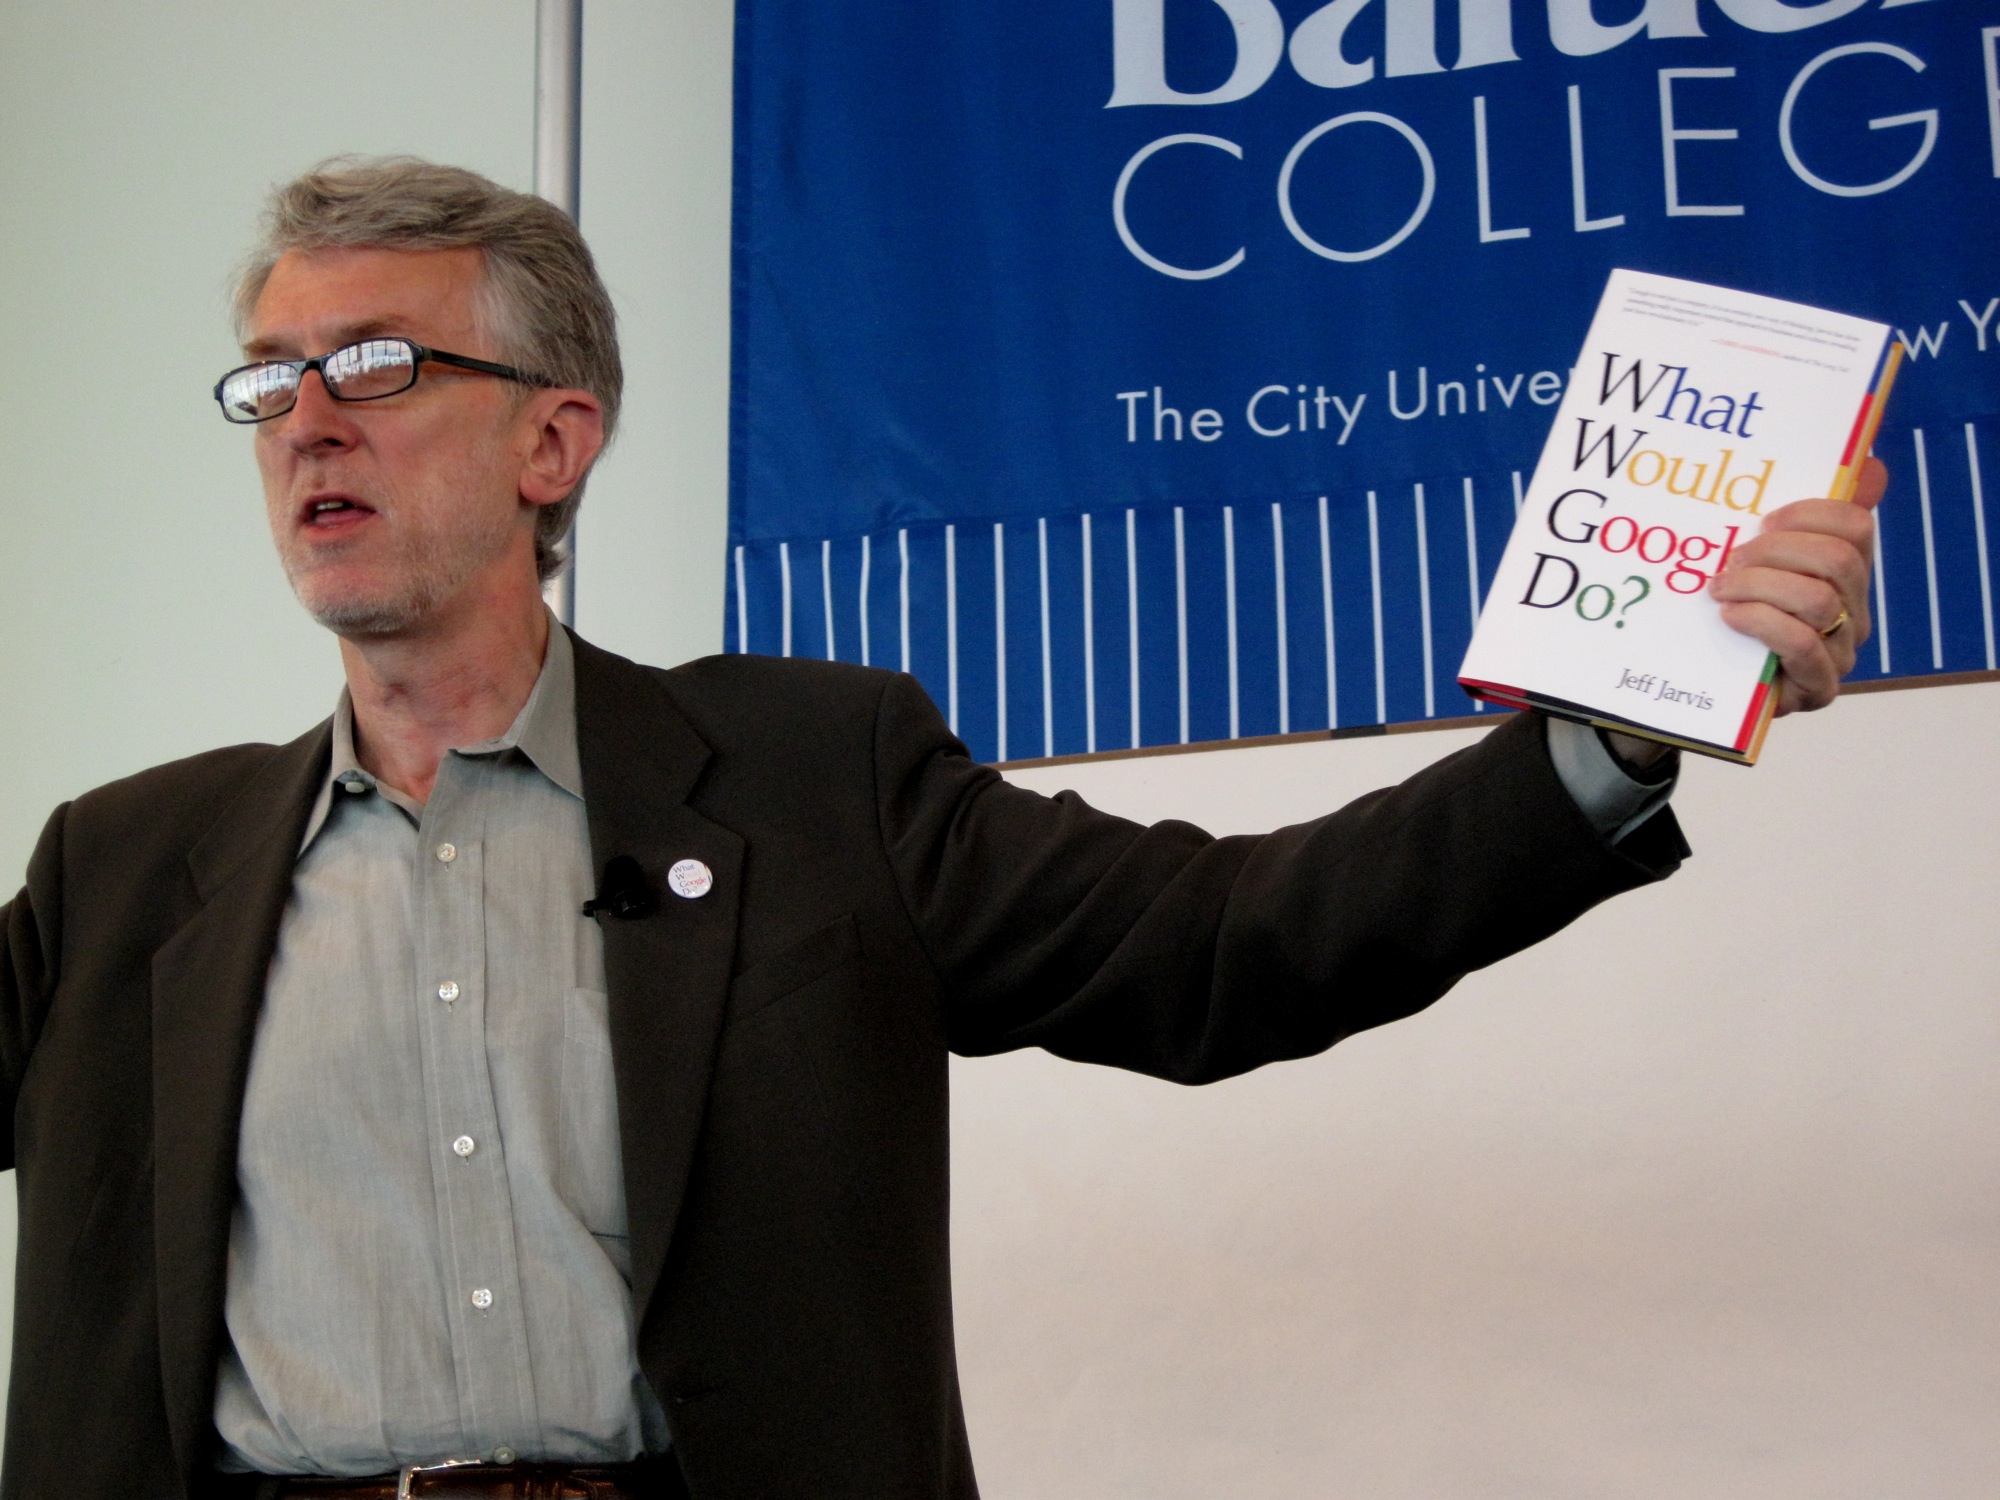
professional, newyork, blsci